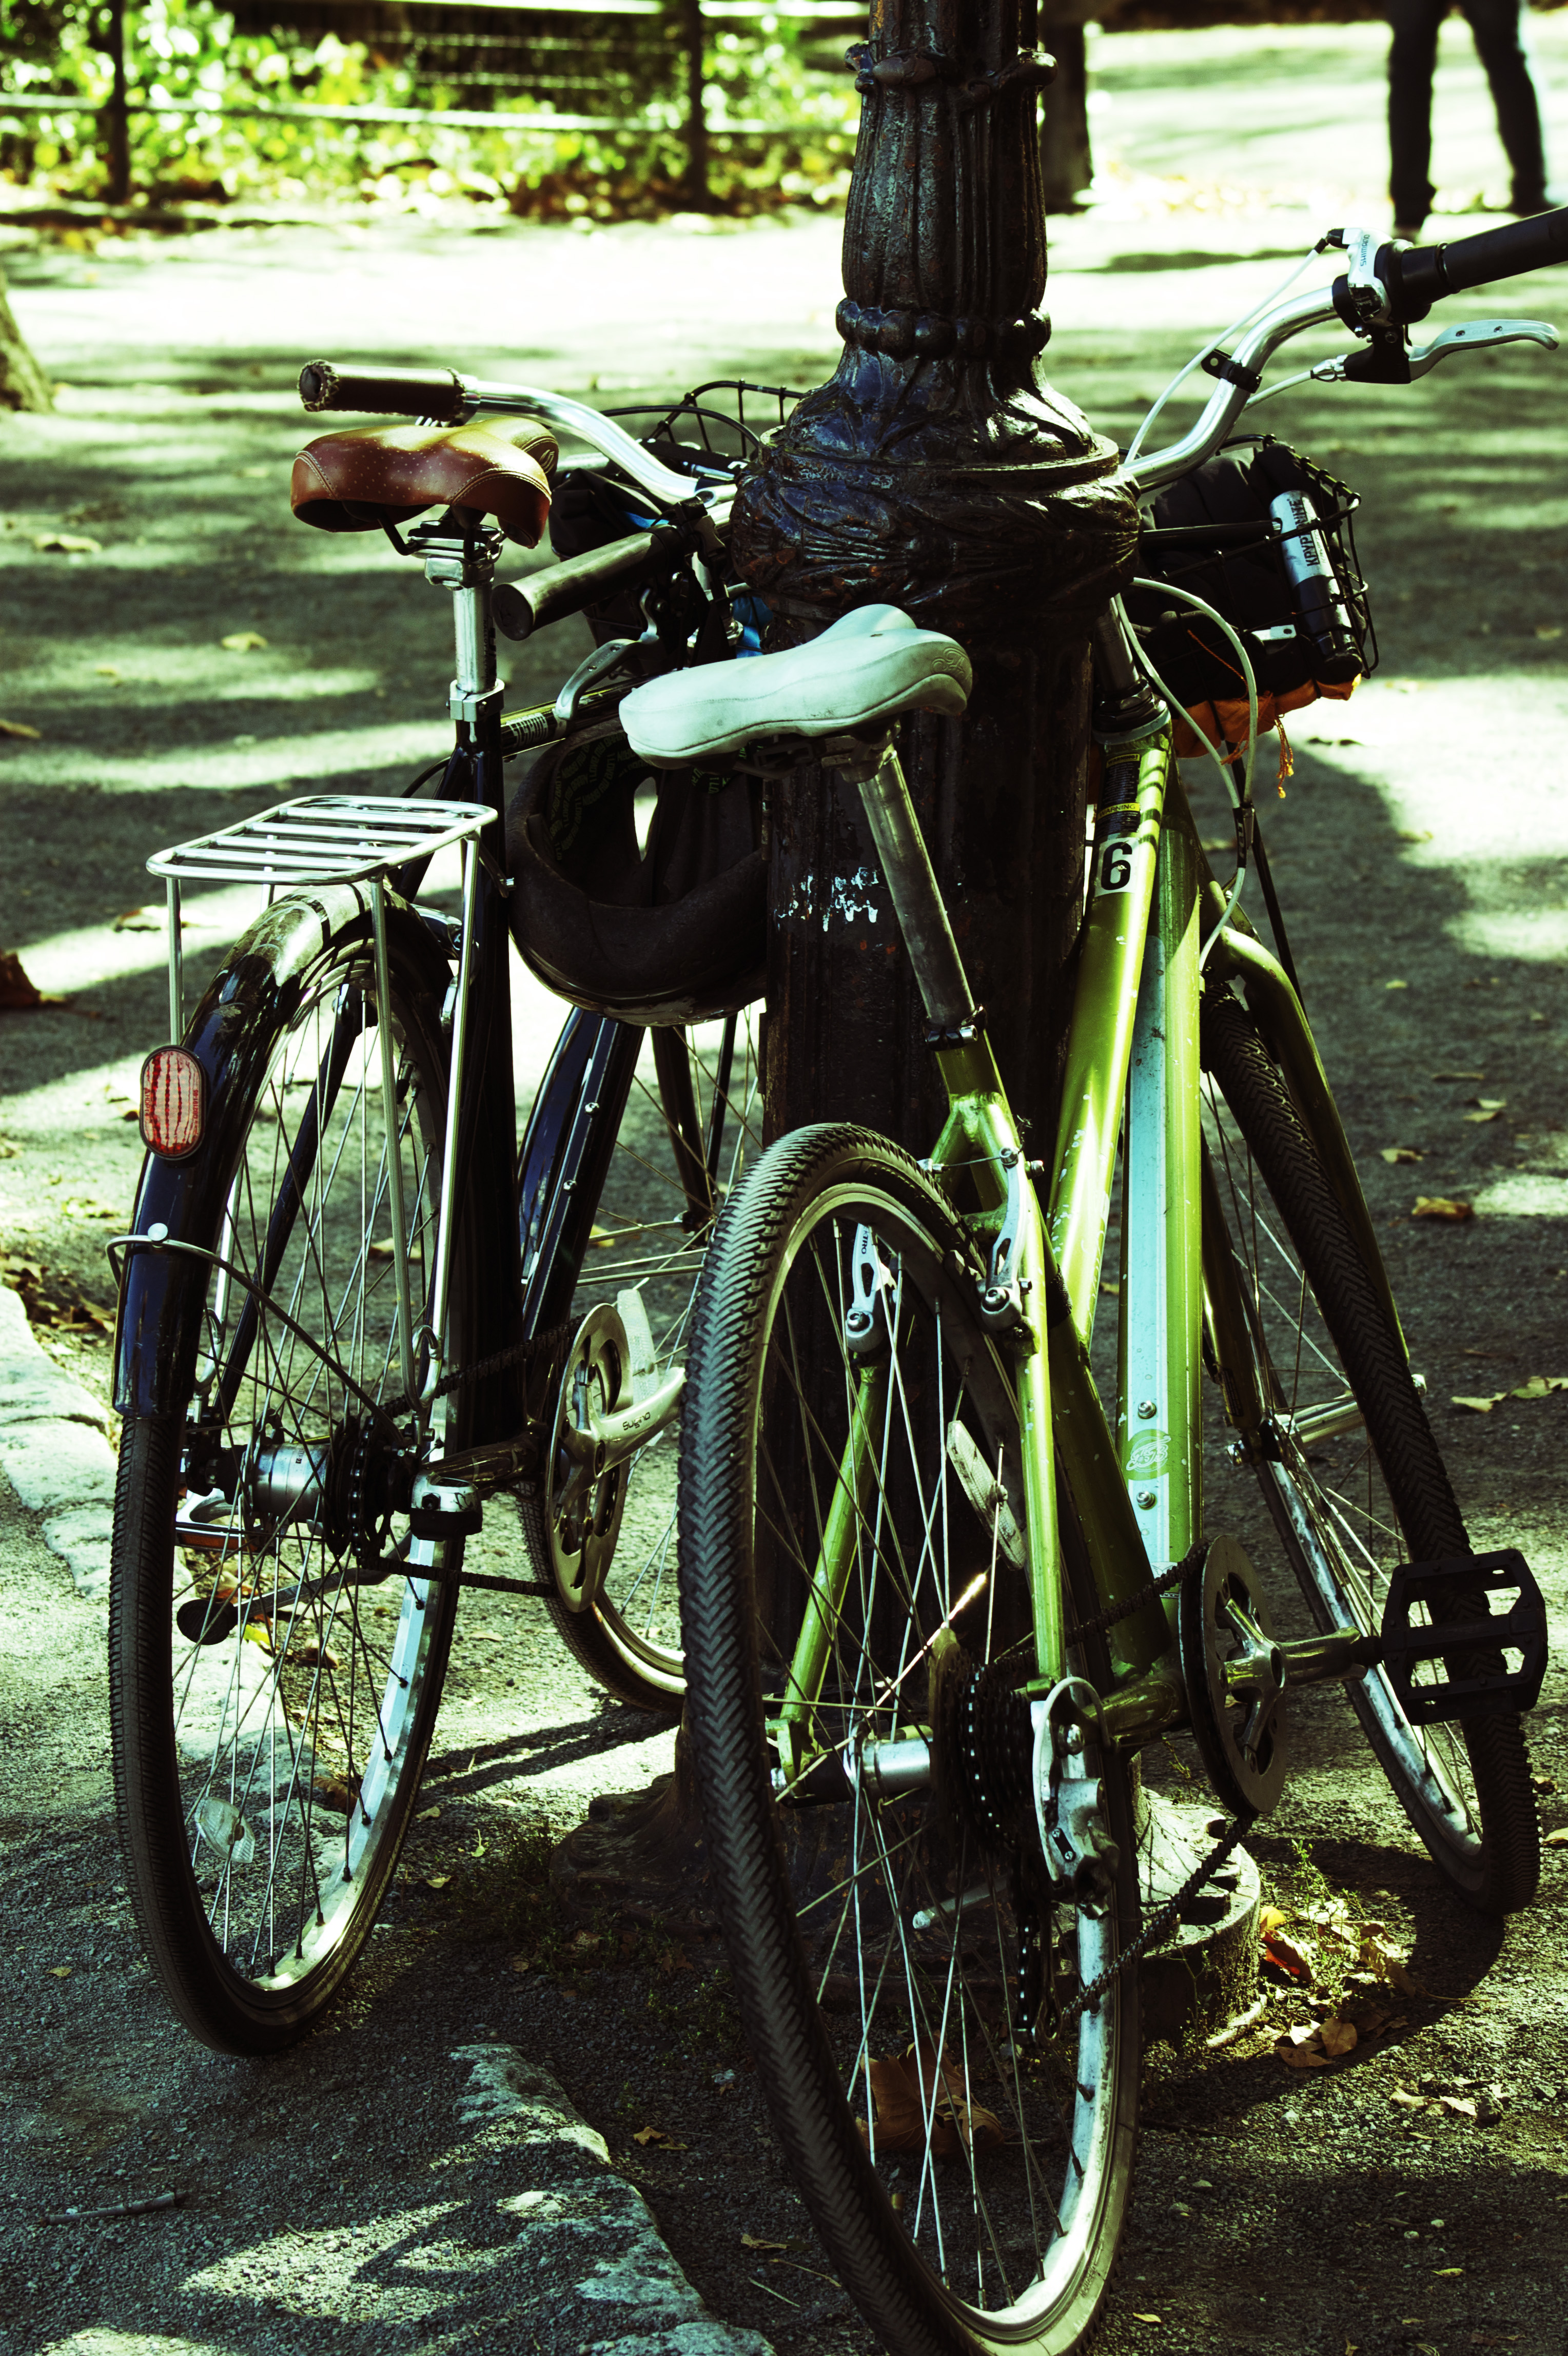
wheel, bicycle, green, vehicle, motorcycle, sports equipment, mountain bike, cycling, land vehicle, cyclo cross bicycle, road bicycle